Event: Nepal Earthquake
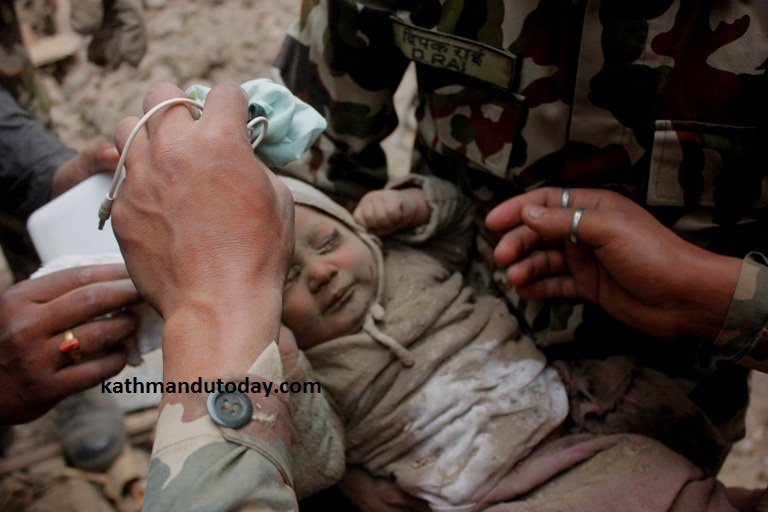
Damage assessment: damage